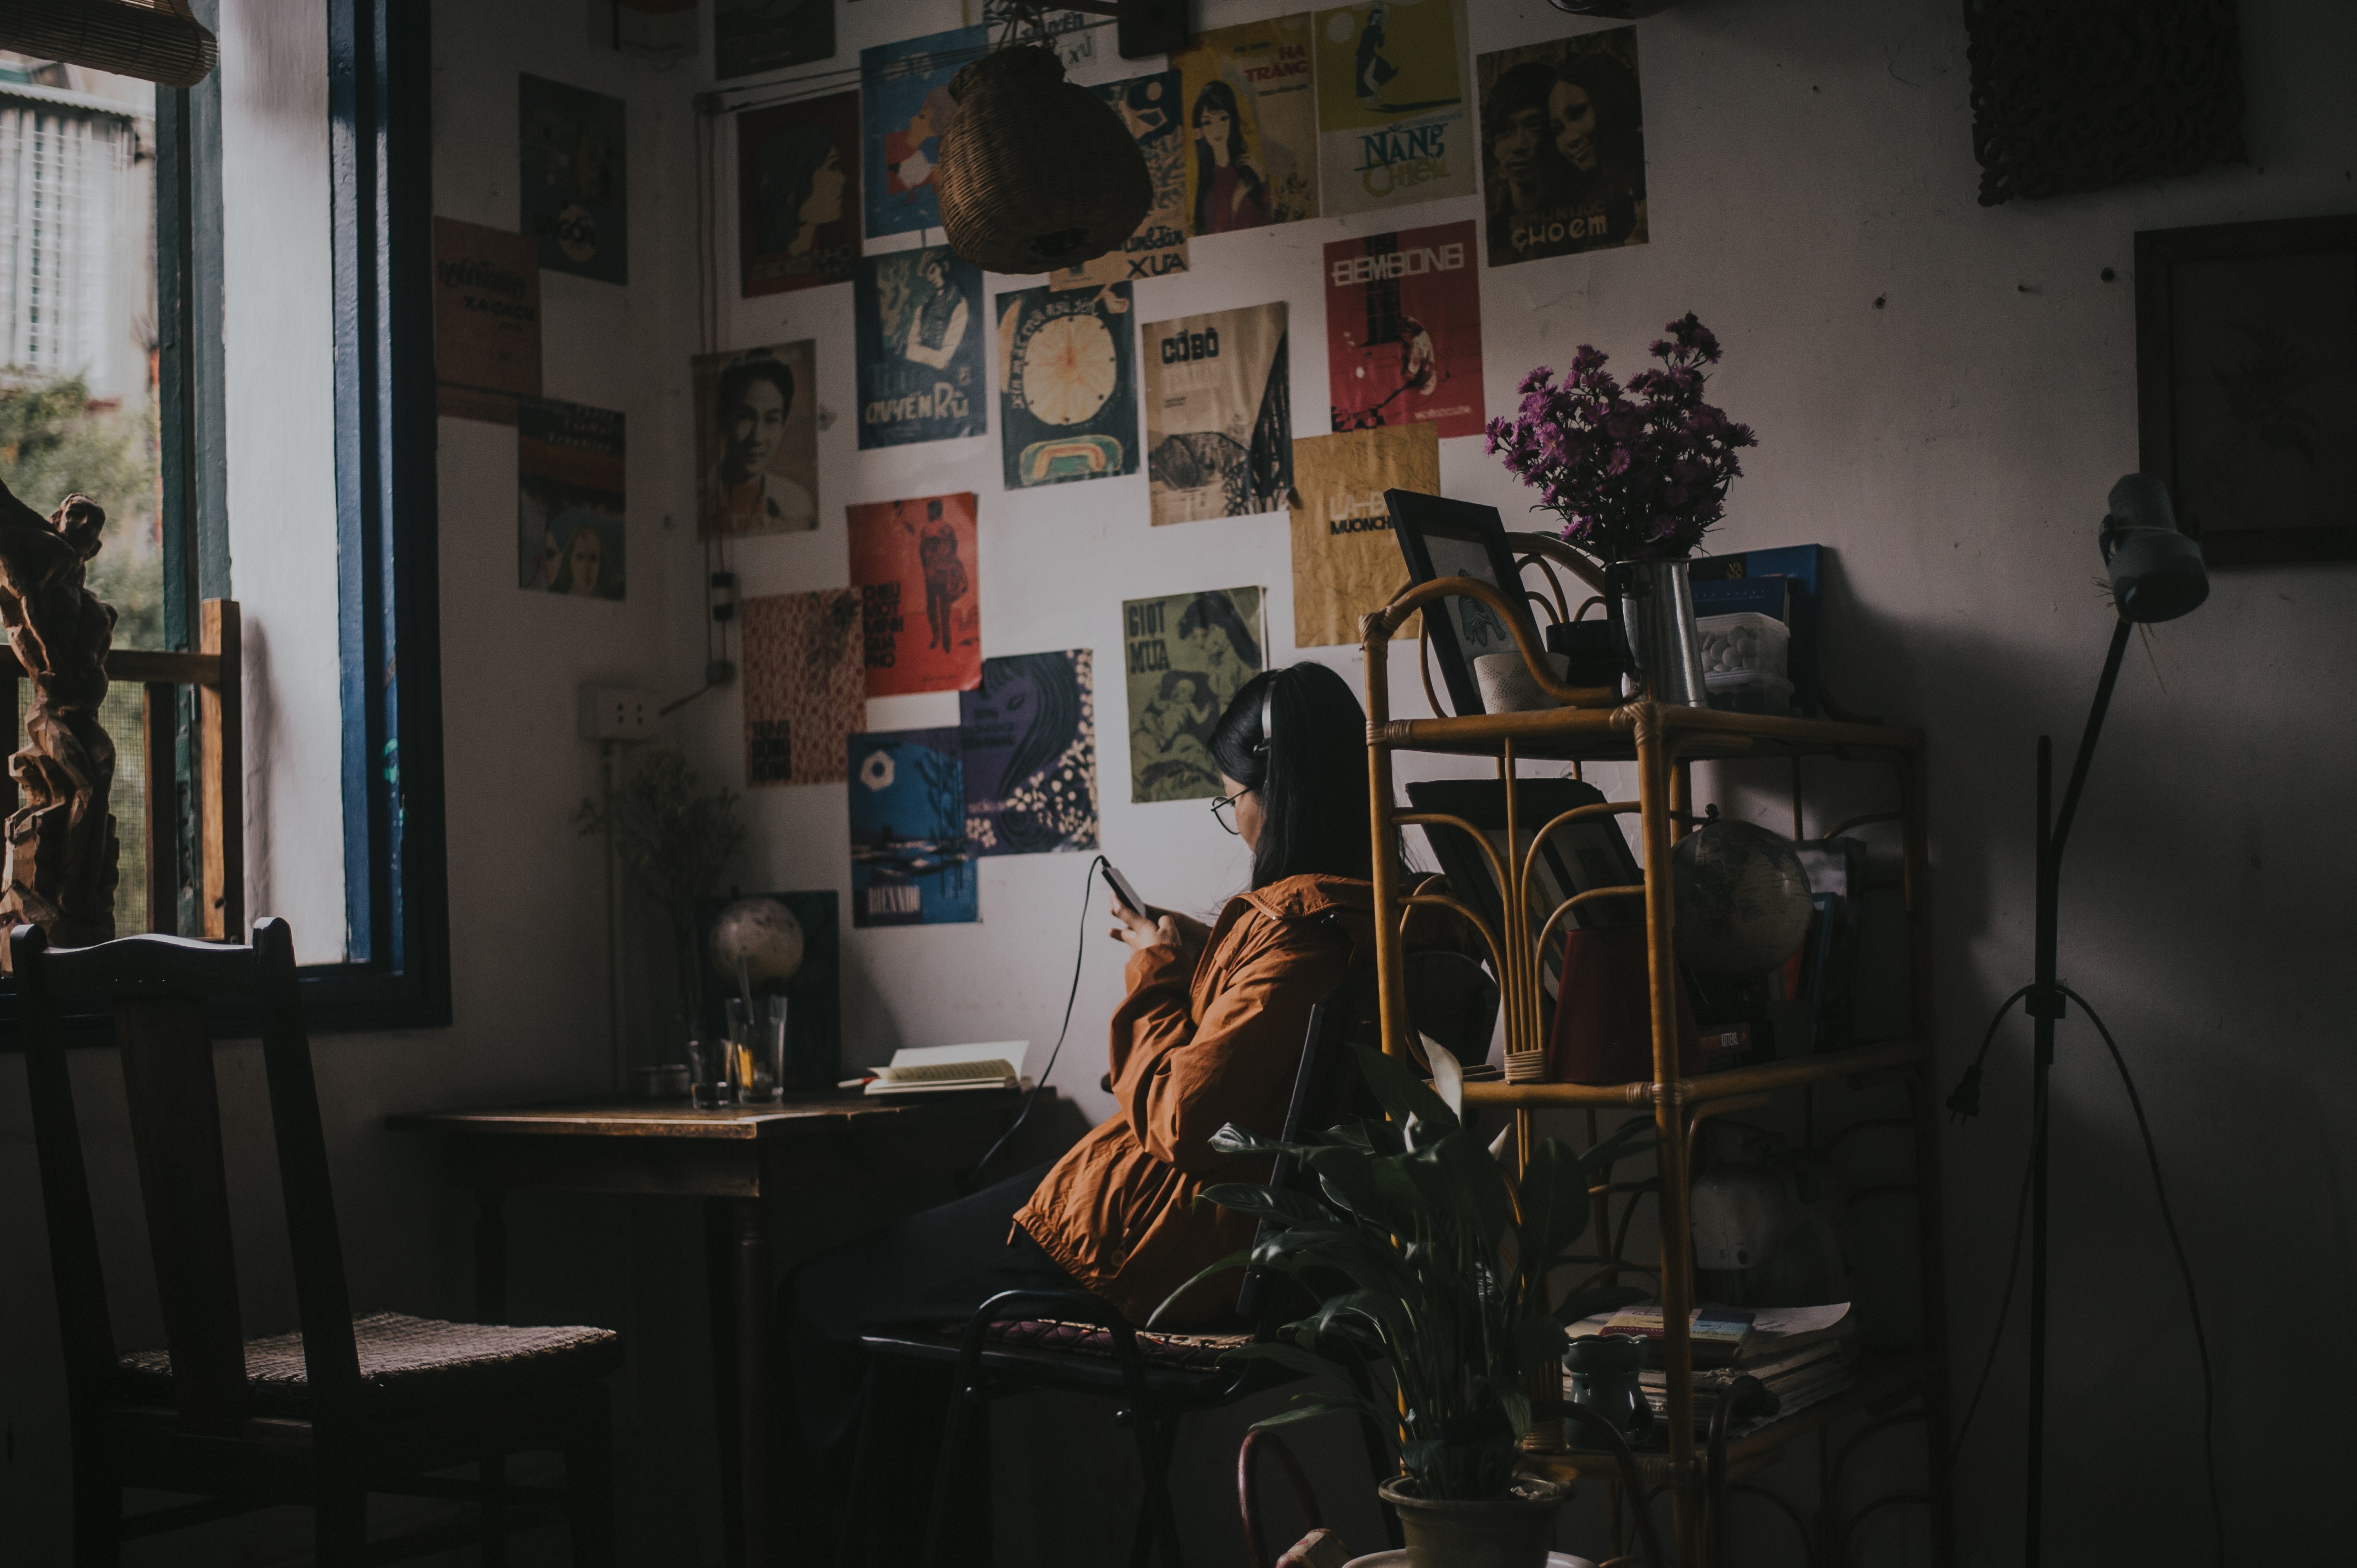
room, furniture, interior design, building, house, art